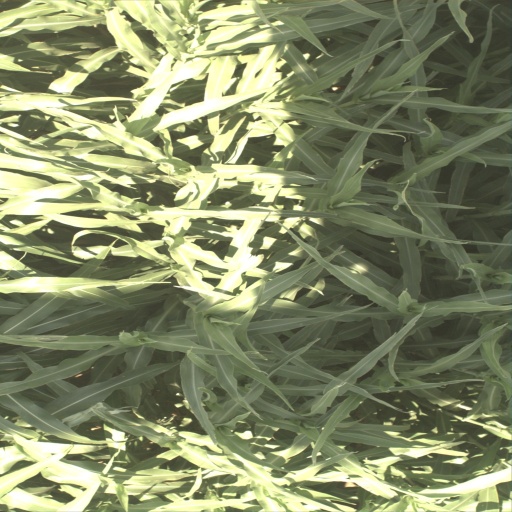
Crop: sorghum